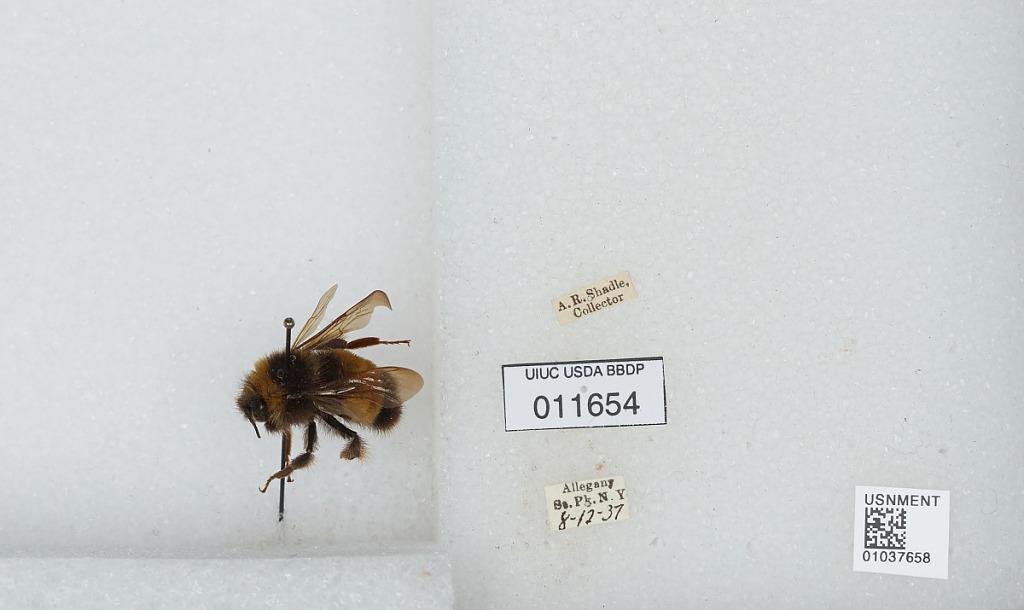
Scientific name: Bombus (Bombus) terricola Kirby
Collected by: A. Shadle
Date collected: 1937-8-12
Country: United States
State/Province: New York
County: Cattaraugus
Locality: Allegany State Park
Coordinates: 42.0997, -78.7492